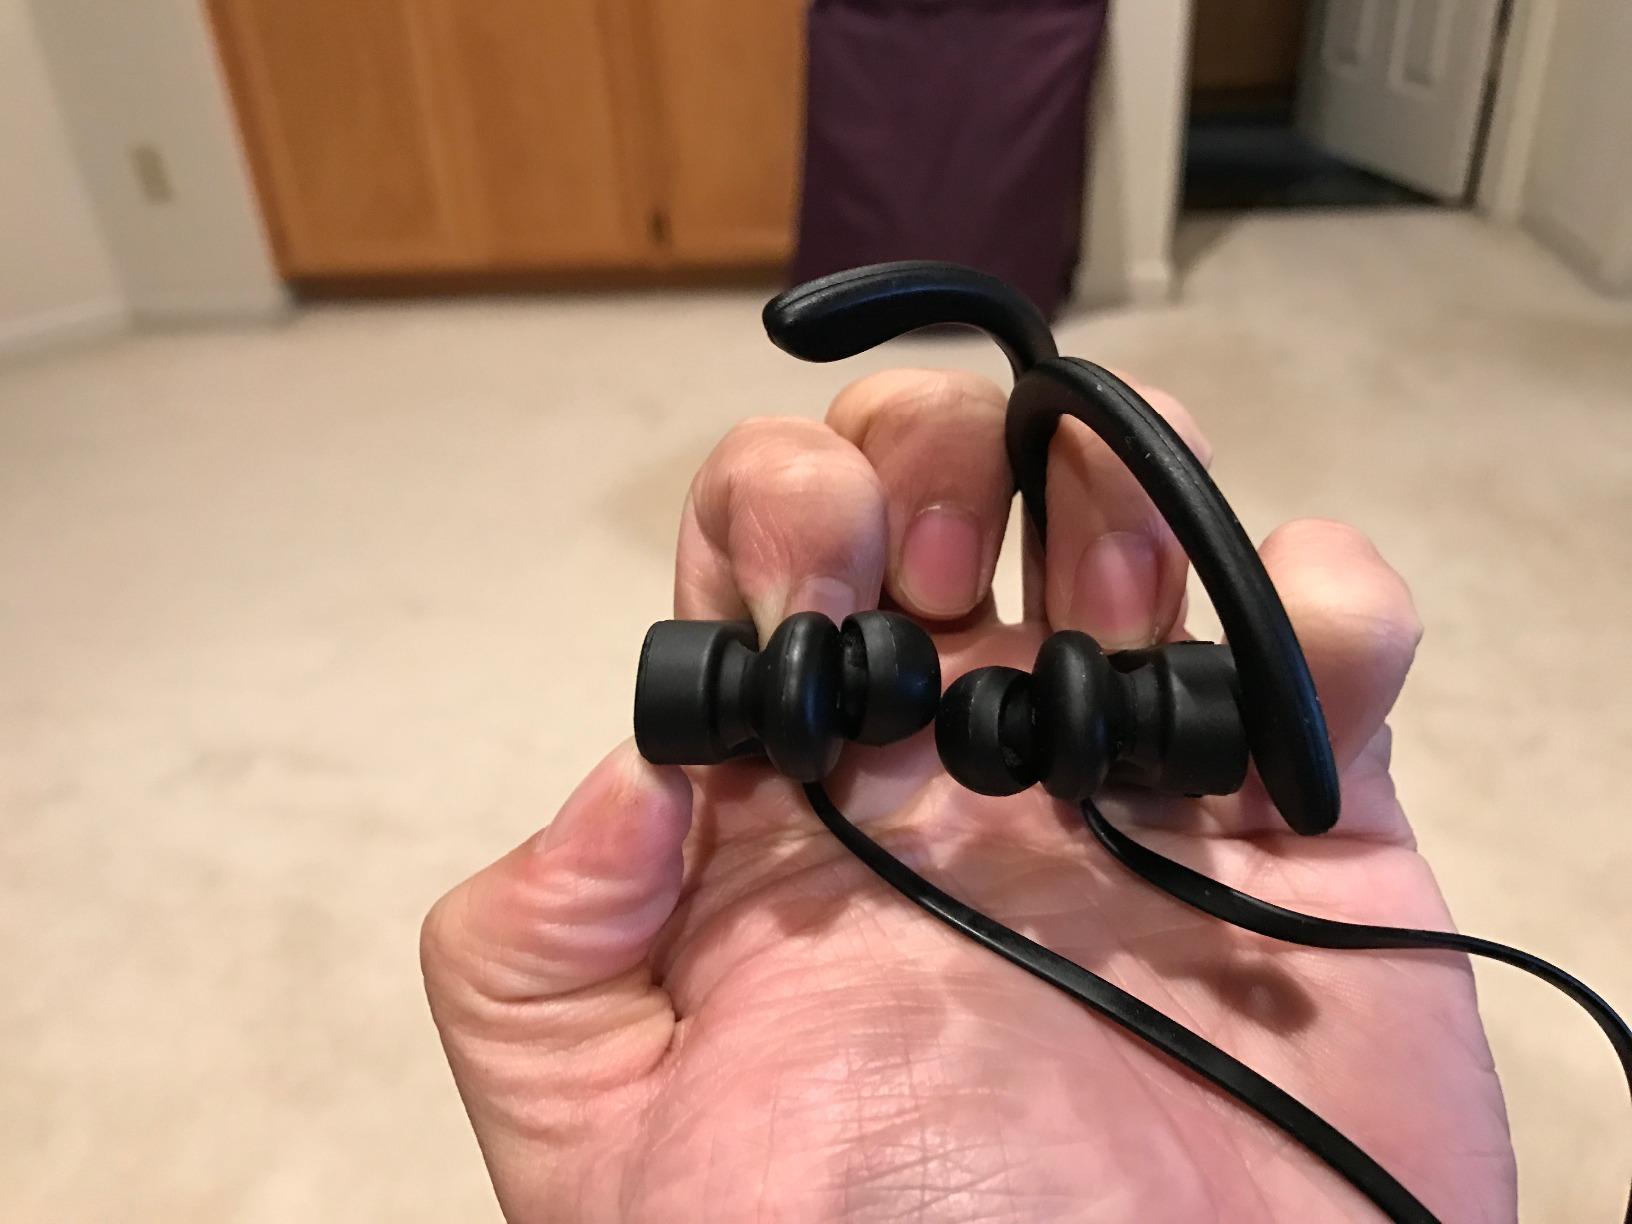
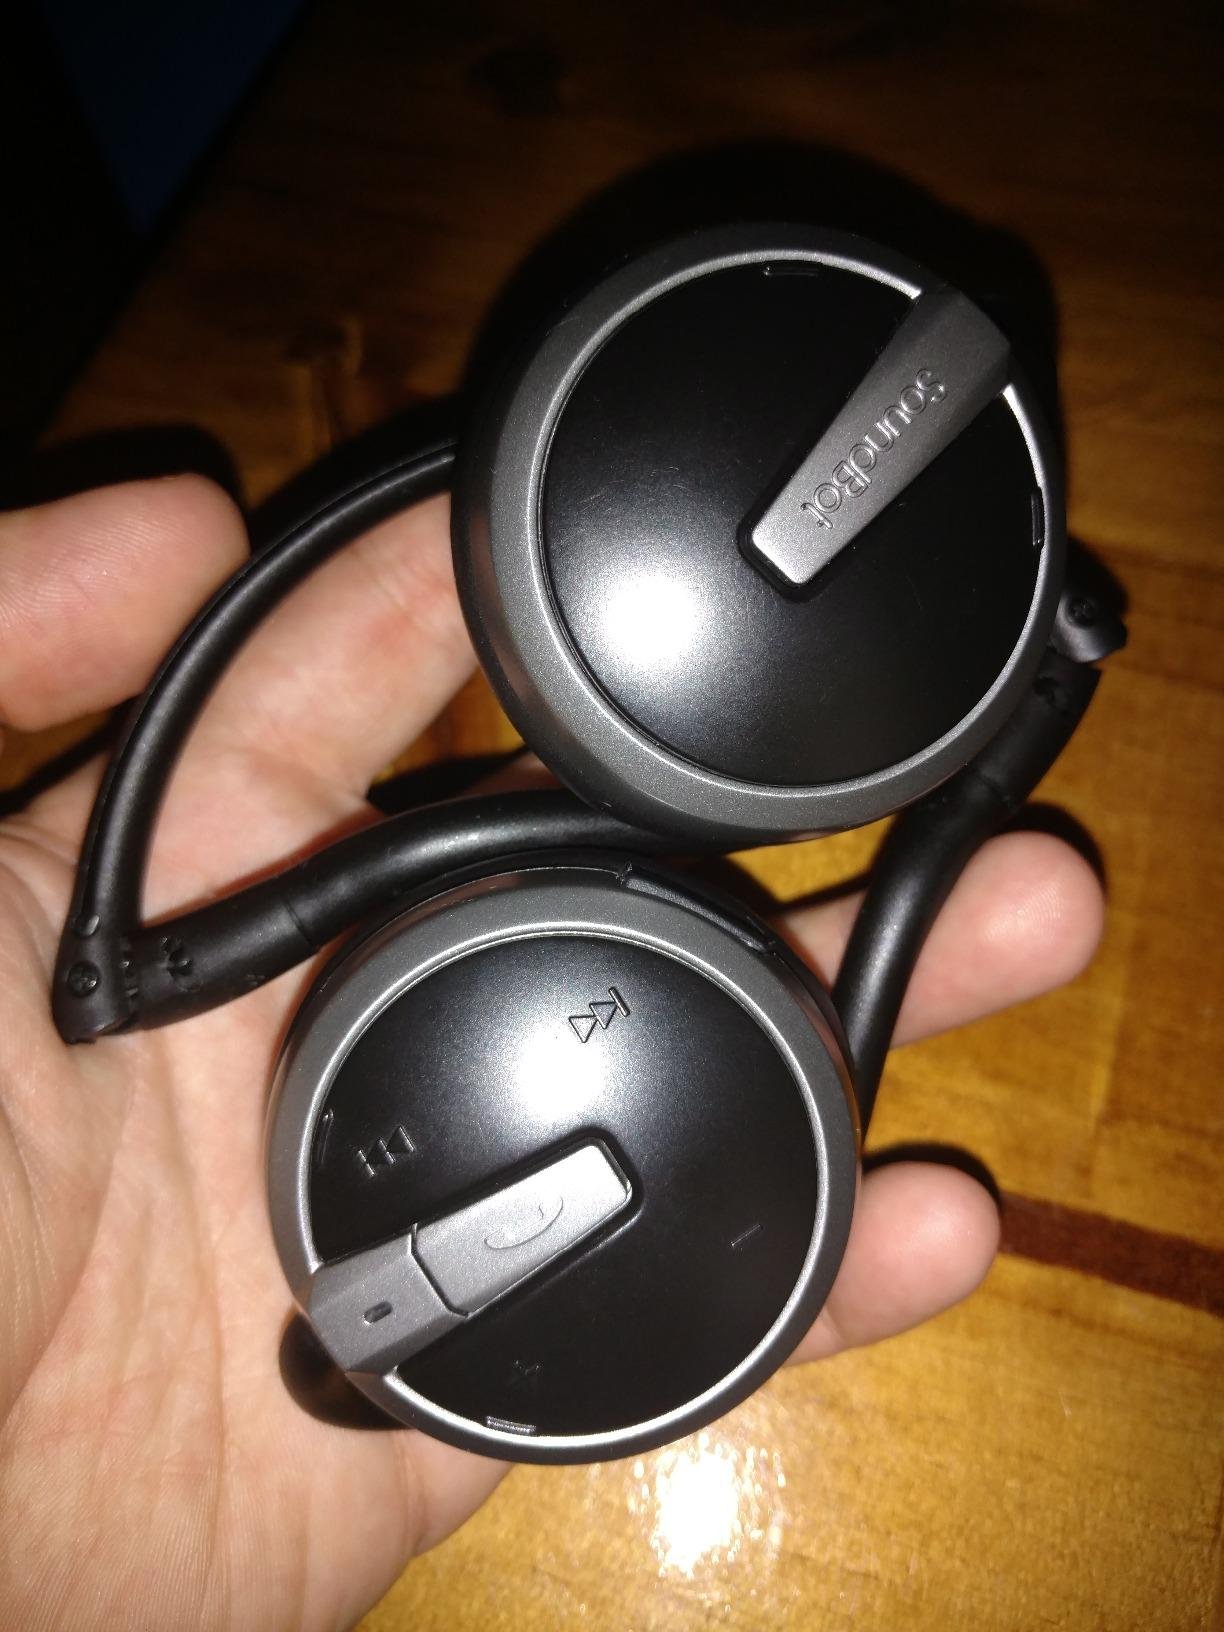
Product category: headphones
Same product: no